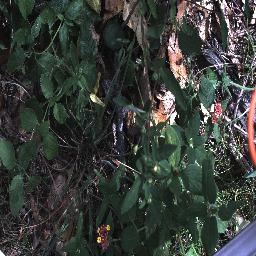
Label: lantana